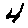
Label: 4